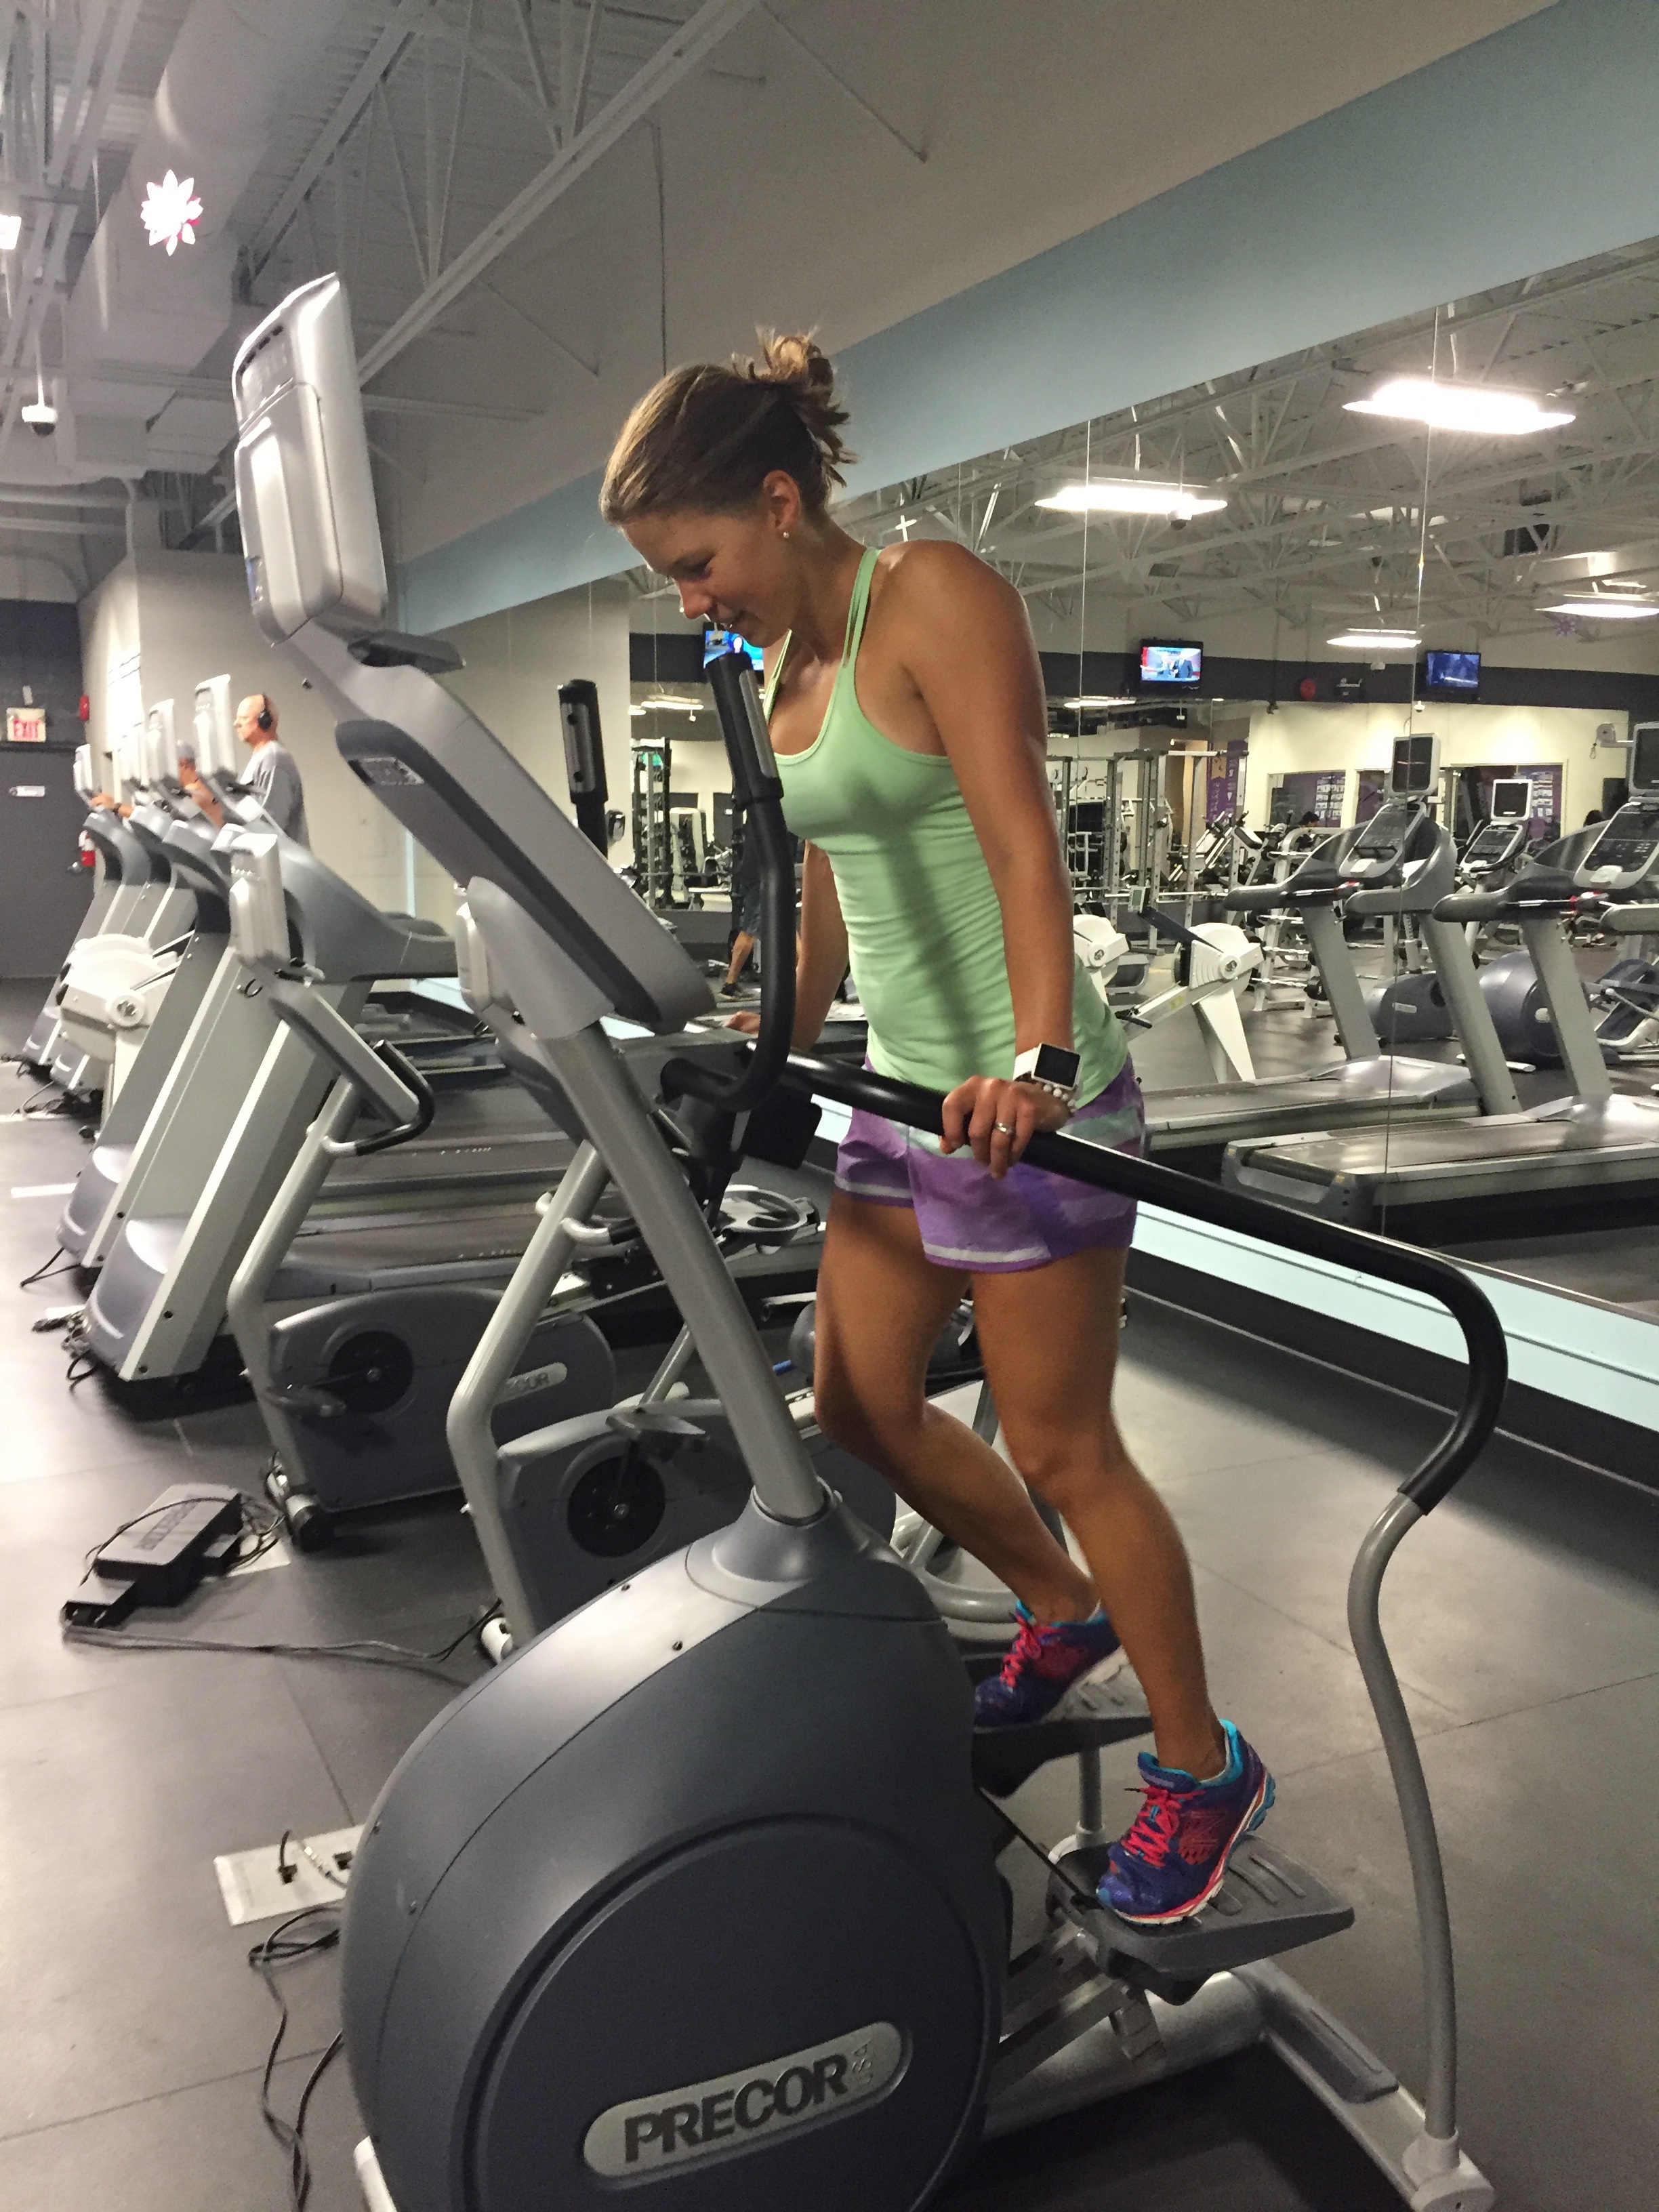
working, structure, people, girl, woman, female, young, vehicle, equipment, training, exercise, room, weight, lifestyle, healthy, arm, fitness, trainer, gym, workout, muscle, activity, chest, caucasian, body, fit, endurance, loss, athlete, active, elliptical trainer, elliptical, cardio, physical exercise, indoor cycling, sport venue, human action, physical fitness, biceps curl, exercise equipment, exercise machine